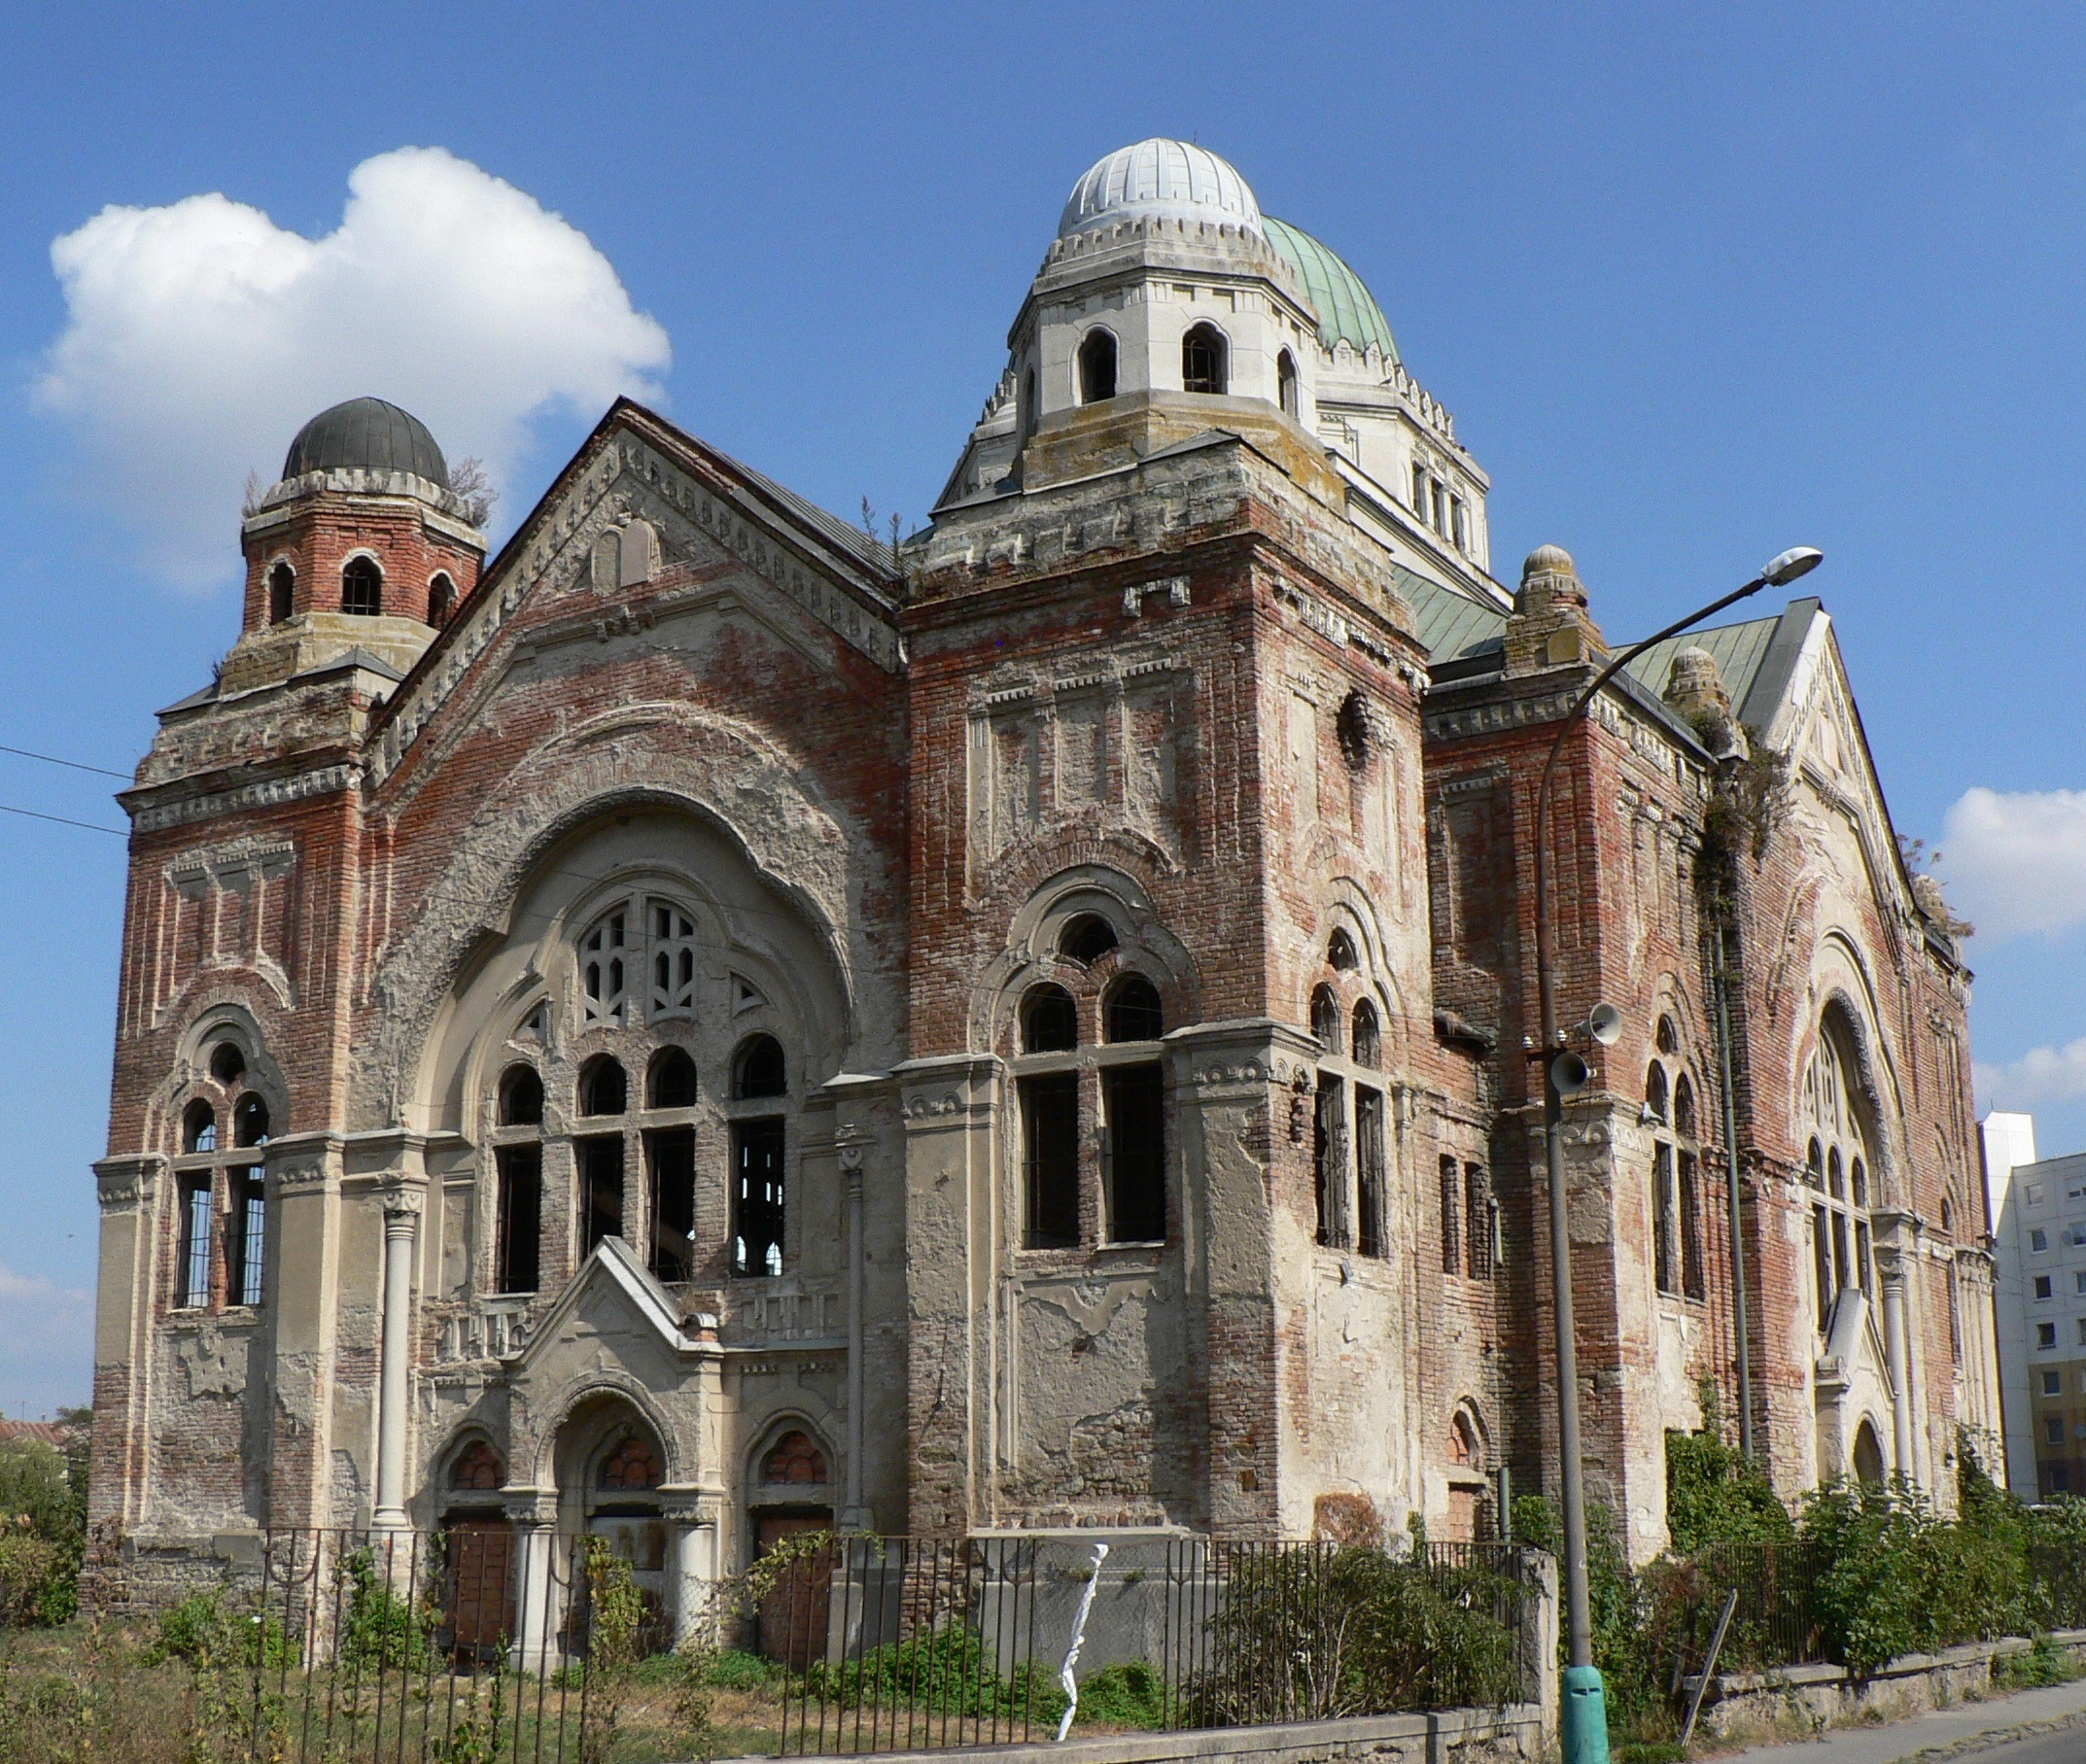
architecture, building, landmark, facade, church, cathedral, place of worship, baptistery, medieval architecture, monastery, synagogue, history, basilica, restoration, decline, lu enec, basket case, historic site, ancient history, ancient roman architecture, byzantine architecture, new synagogue, the jewish church